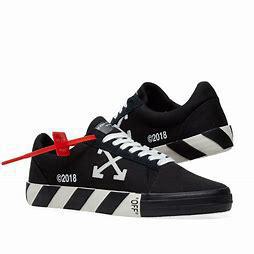
Brand: Off-White
Model: Off Vulc